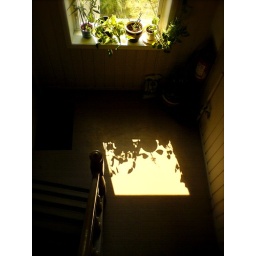
My neighbor put flowers in the window sill in the staircase.It casts a nice shadow.